Jean Baptiste Smits

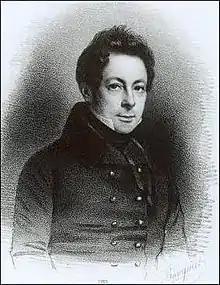

Jean Baptiste Smits (Antwerp, April 10, 1792–Arlon, May 3, 1857) was a Belgian Member of Parliament and minister.